Moscow Oblast Duma

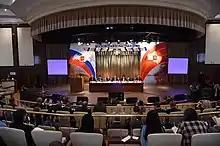
Meeting in the session room

In 1993, the Moscow Oblast Duma replaced the Moscow Oblast Council of People's Deputies, originally established in 1936.